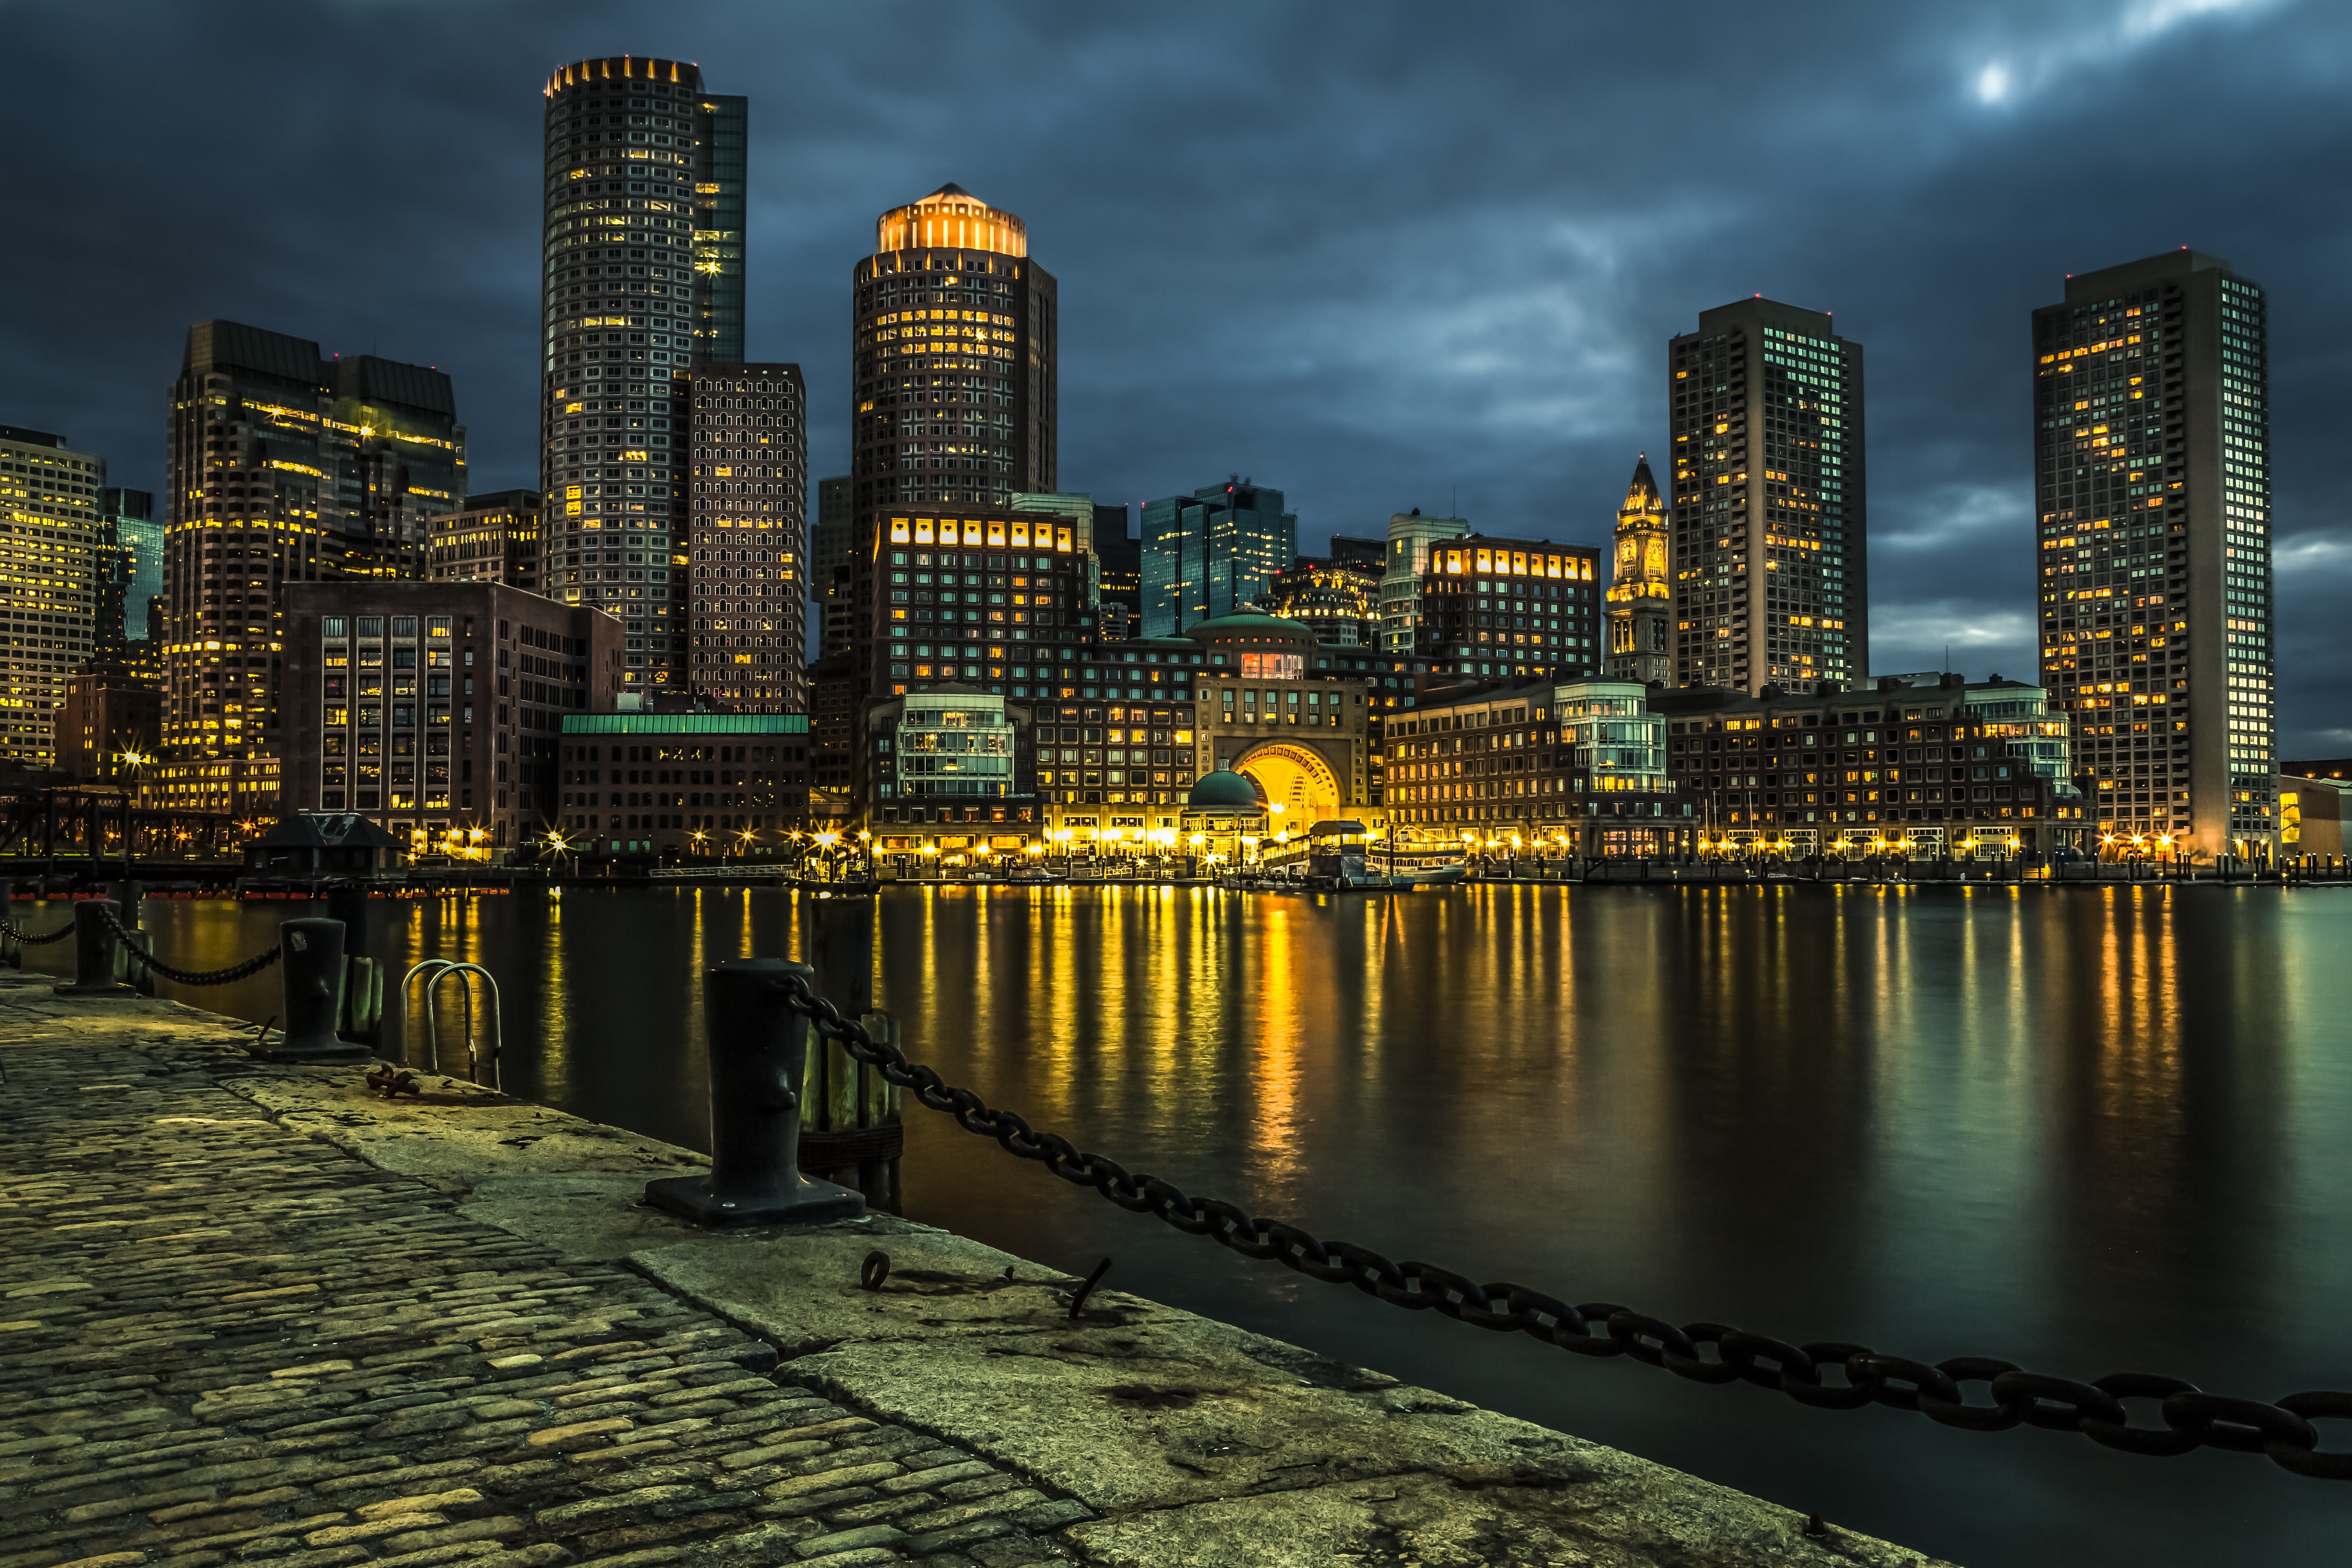
water, horizon, architecture, skyline, night, lake, city, skyscraper, urban, canal, cityscape, downtown, dusk, pond, evening, reflection, landmark, lights, skyscrapers, buildings, metropolis, hd wallpaper, urban area, geographical feature, human settlement, metropolitan area